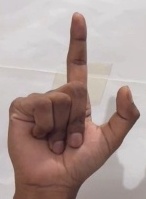
ASL sign: L